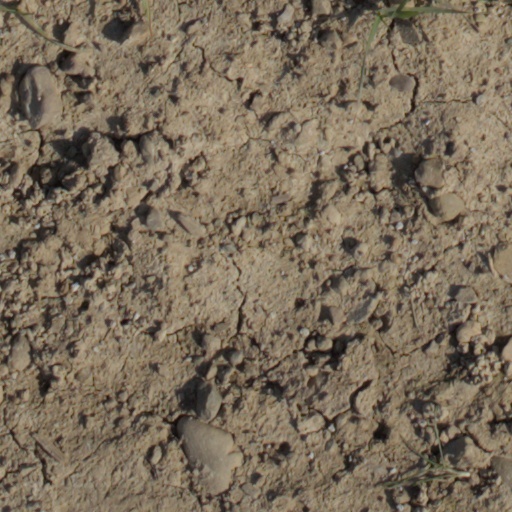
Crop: wheat